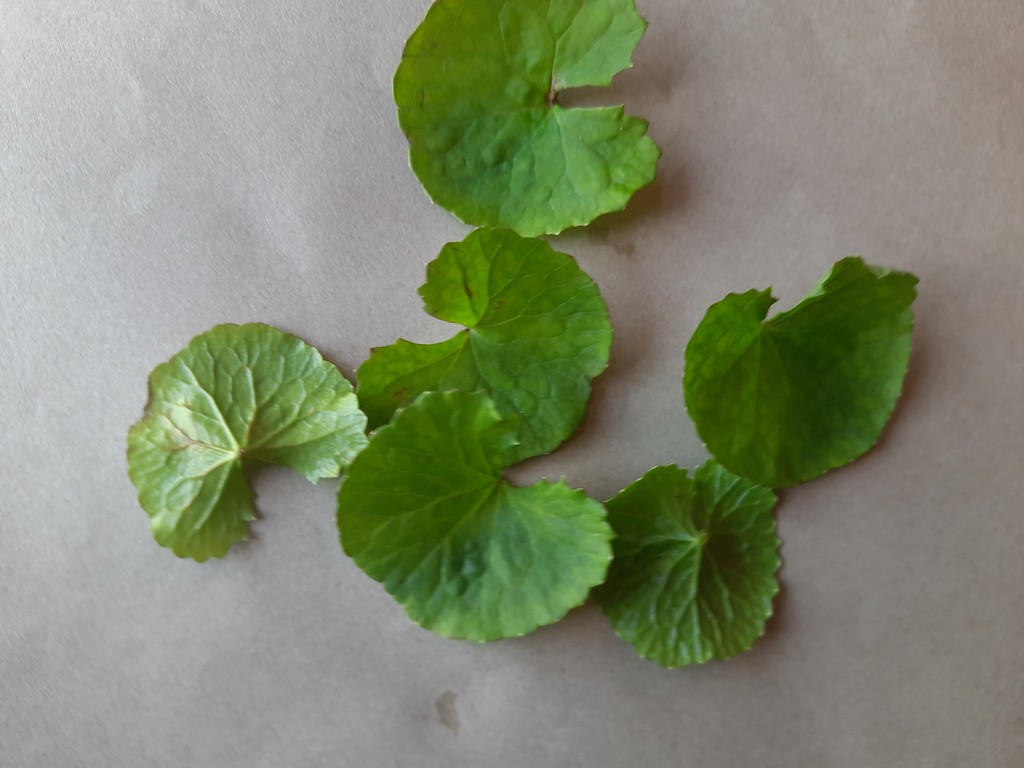
Label: Healthy